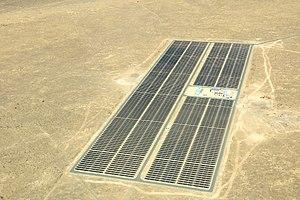
Cette page répertorie les centrales électriques en Namibie.
L'Afrique est le continent doté du plus fort potentiel pour l'énergie solaire, et nombre des lieux les plus ensoleillés du monde s'y trouvent.